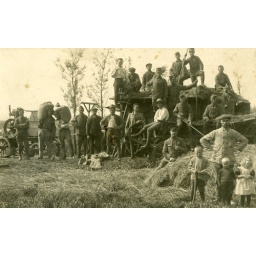
Opa's the only person in a white shirt.